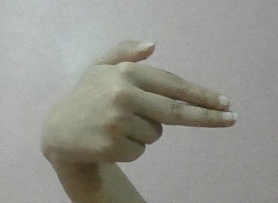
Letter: ghain